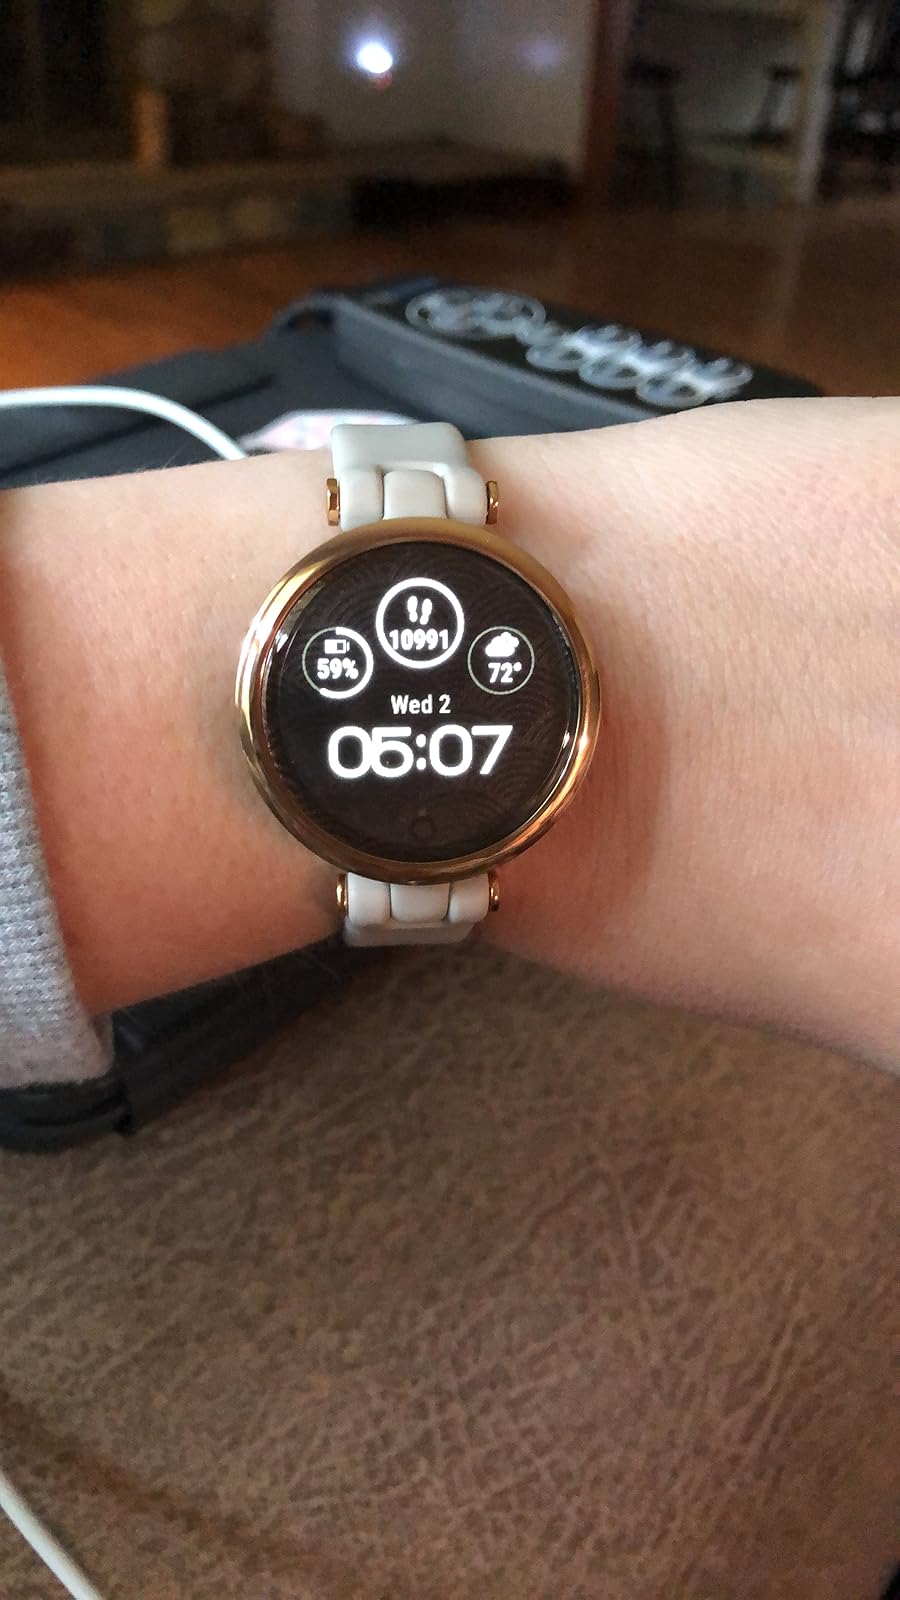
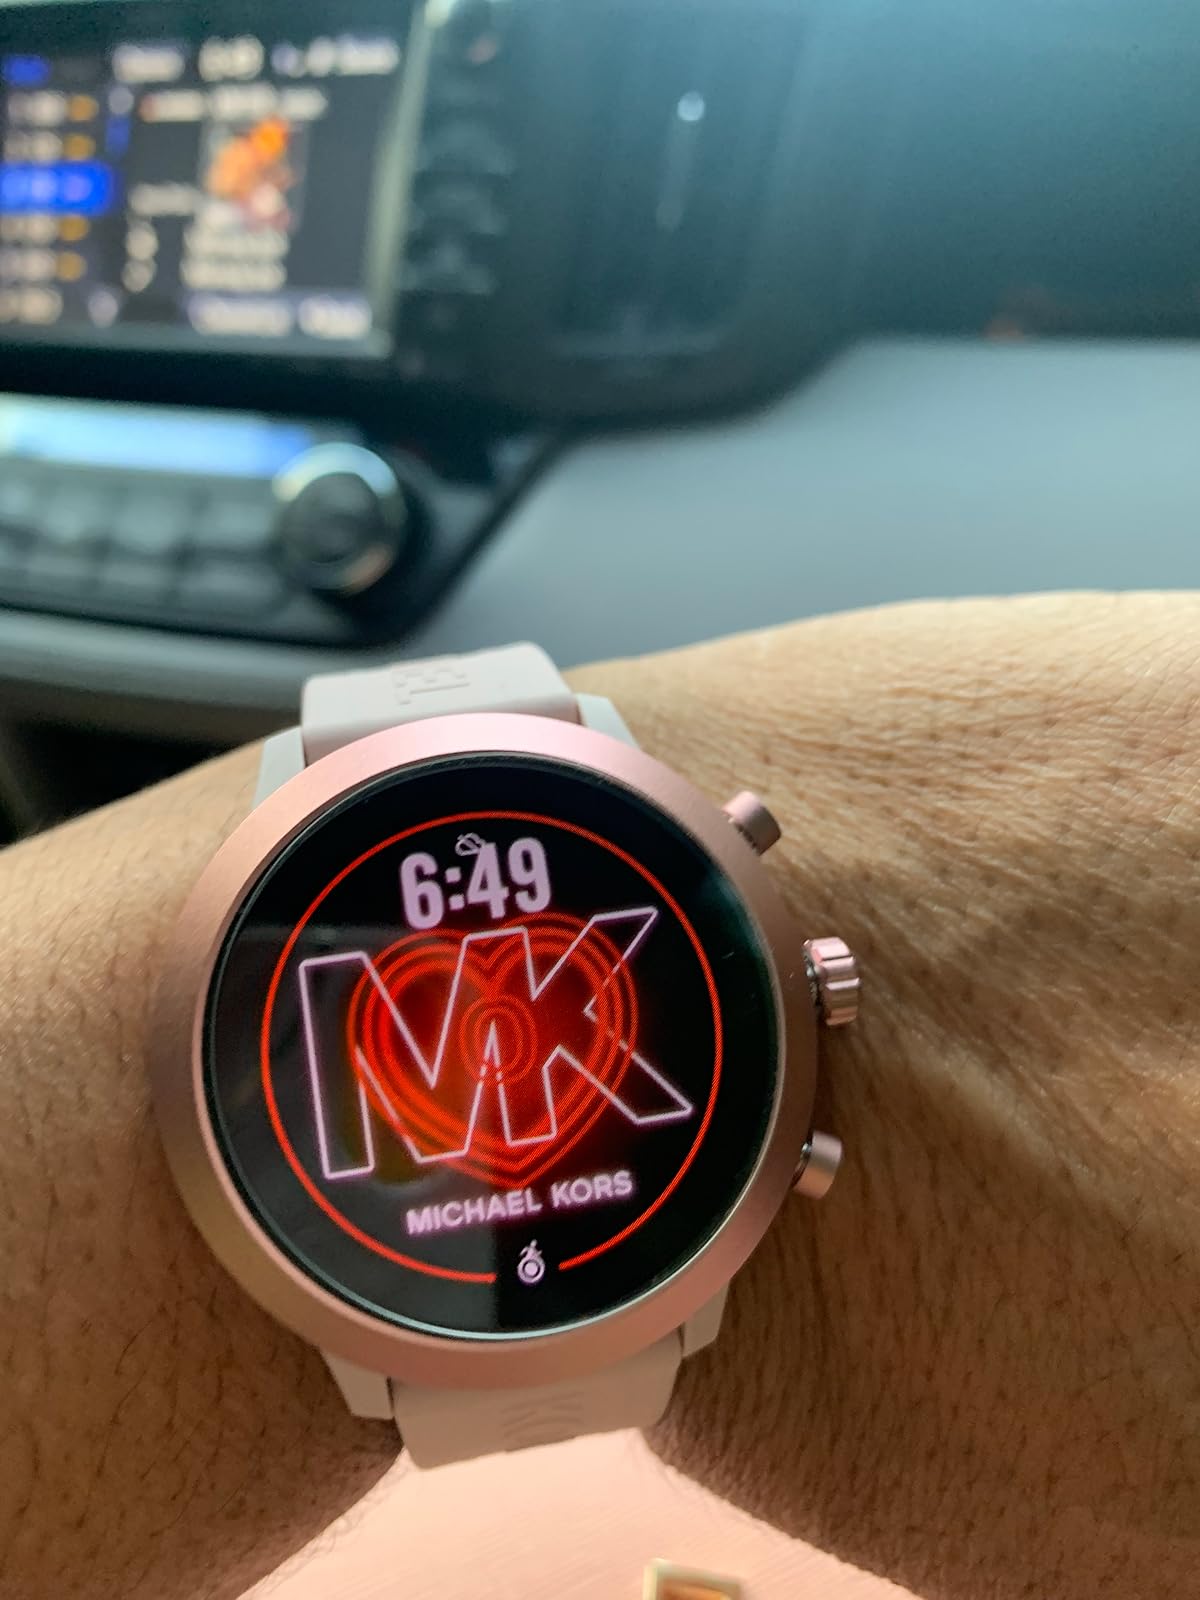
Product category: smartwatch
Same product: no